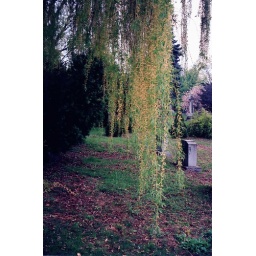
i love the tender first leaves of the weeping willow...this beautiful tree hangs dreamily in the mount pleasant cemetary toronto